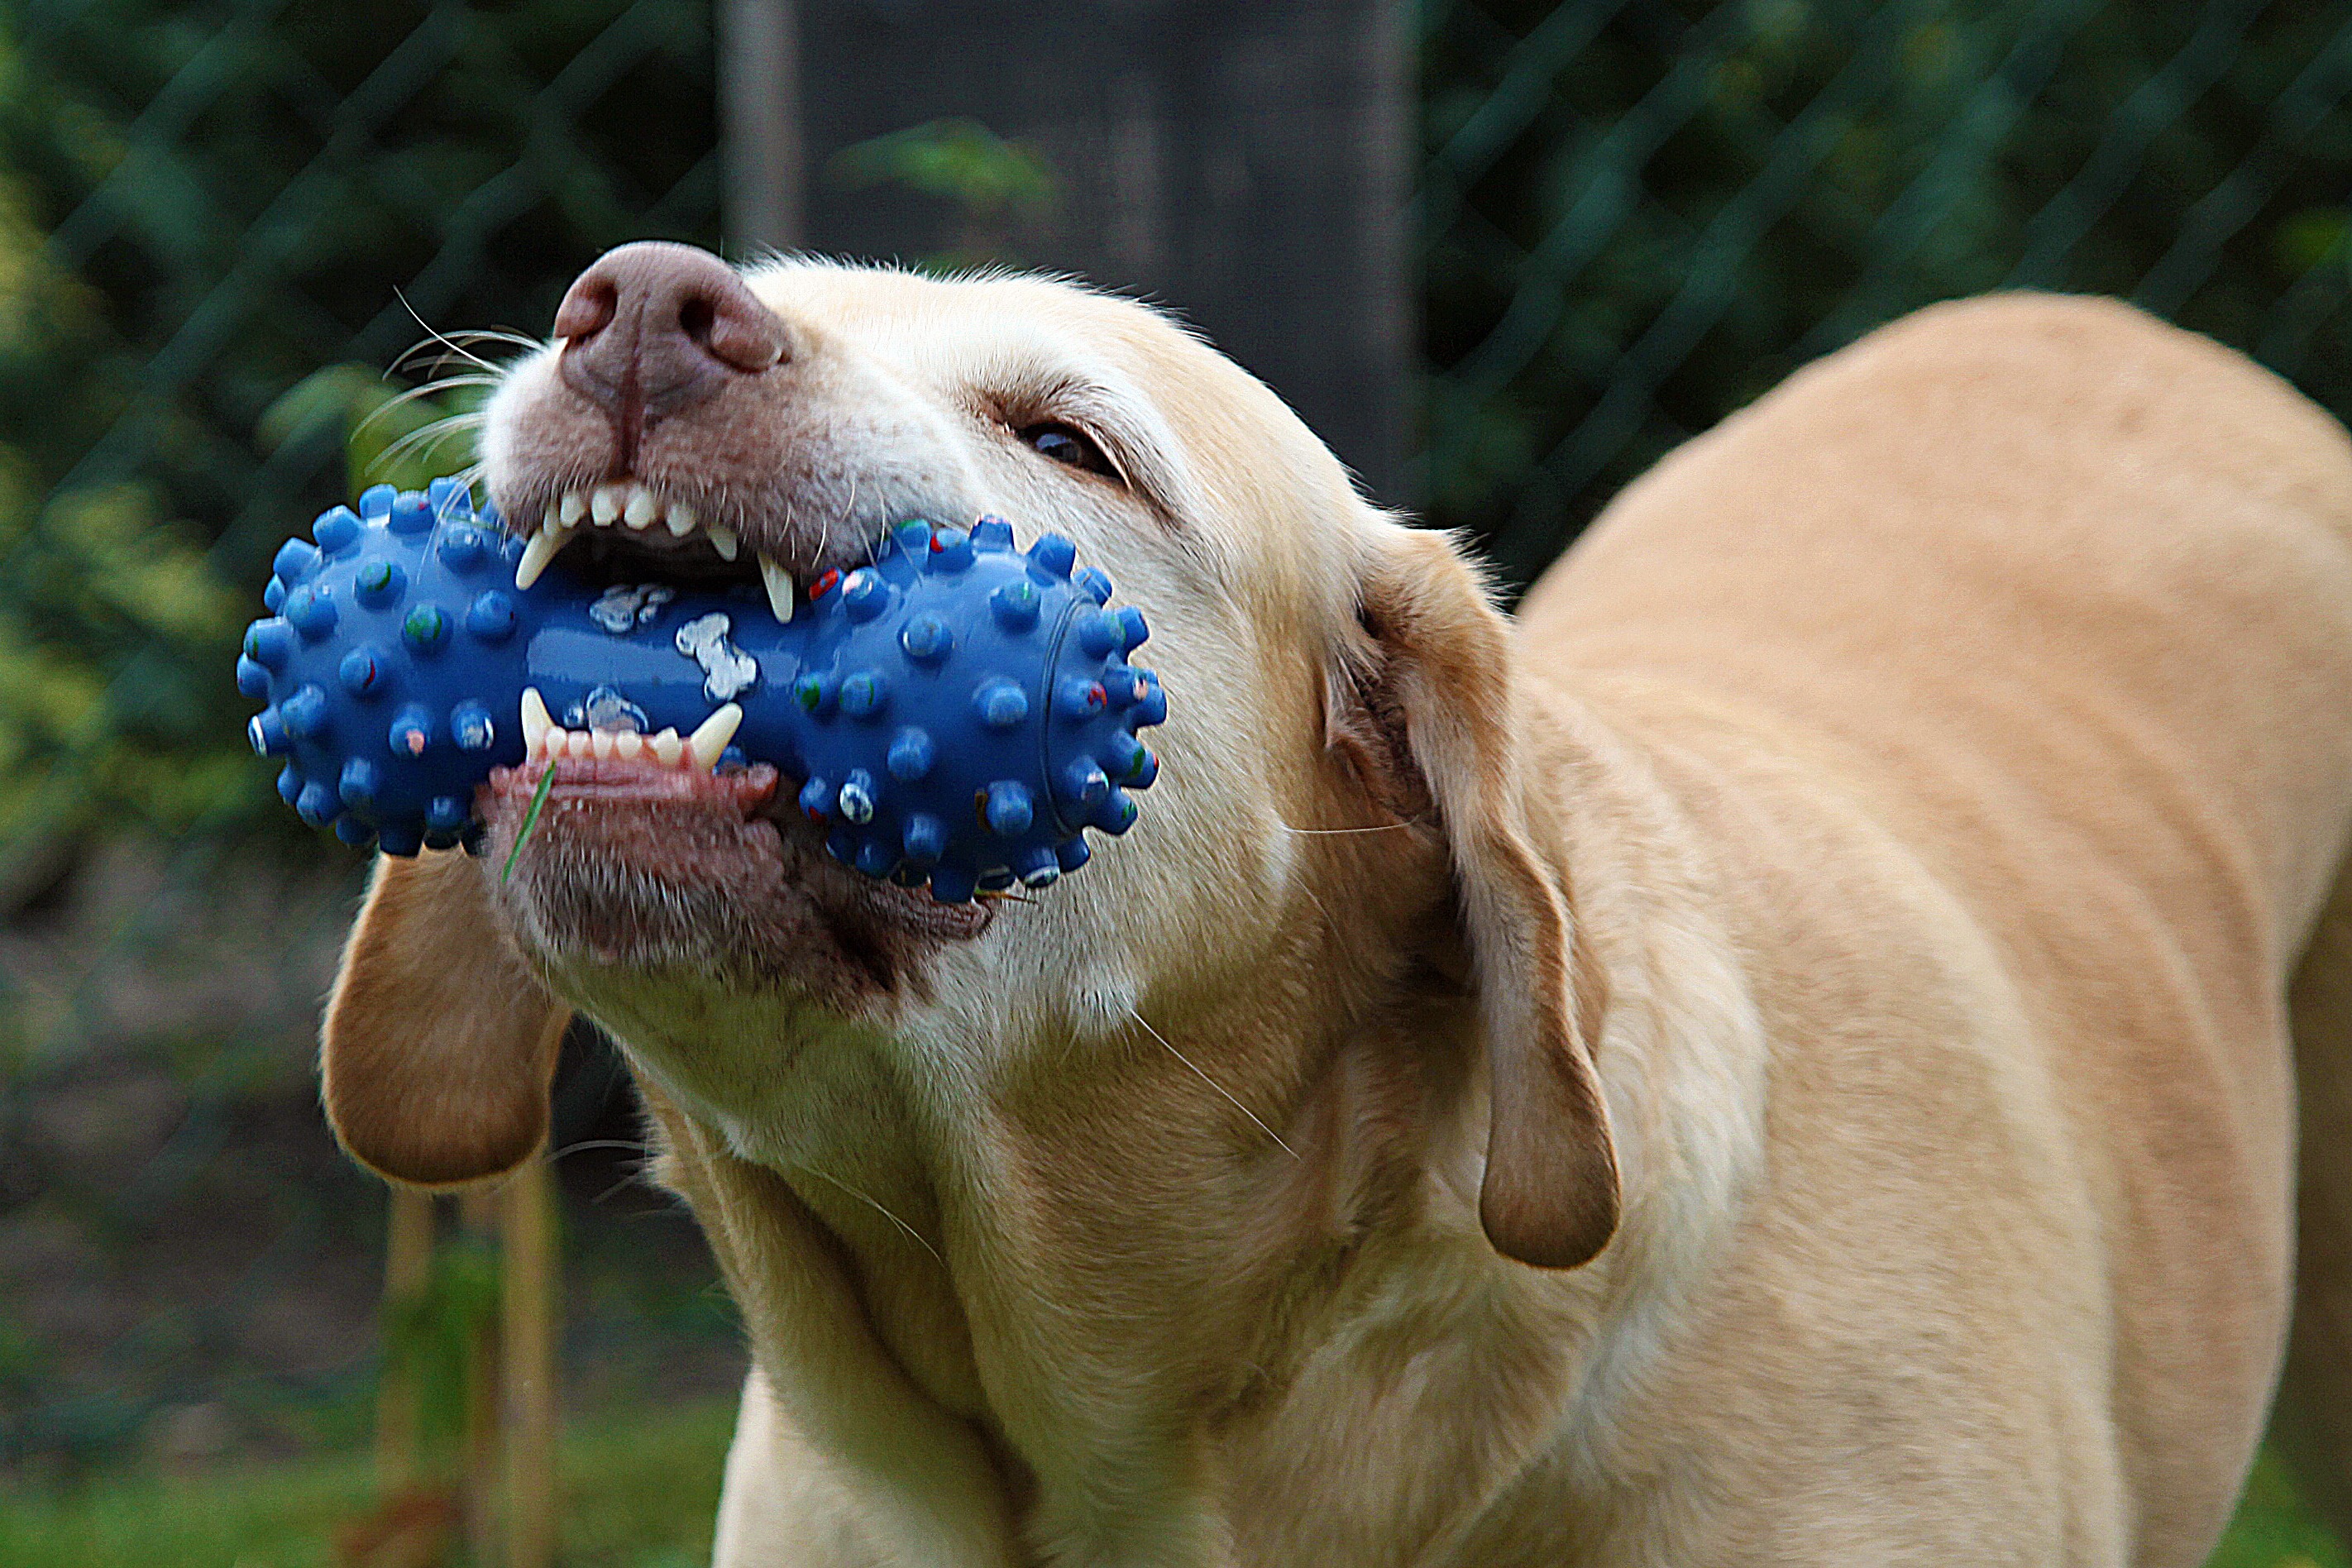
puppy, dog, animal, mammal, nose, golden retriever, snout, toys, vertebrate, labrador retriever, tooth, retriever, chew, dog like mammal, nelly